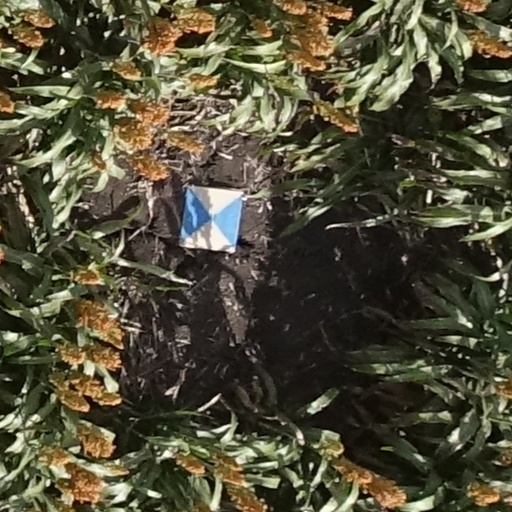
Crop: sorghum